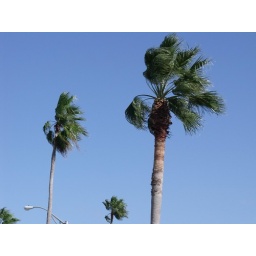
the wind in the palm trees with the glorious blue sky